Italian Renaissance

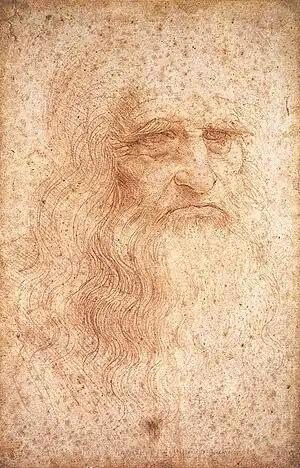
Leonardo da Vinci, Italian Renaissance Man, 1512

The main challengers of the Albizzi family were the Medicis, first under Giovanni de' Medici, and later under his son Cosimo de' Medici. The Medici controlled the Medici bank—then Europe's largest bank—and an array of other enterprises in Florence and elsewhere. In 1433, the Albizzi managed to have Cosimo exiled. The next year, however, saw a pro-Medici Signoria elected and Cosimo returned. The Medici became the town's leading family, a position they would hold for the next three centuries. Florence organized the trade routes for commodities between England and the Netherlands, France, and Italy. By the middle of the century, the city had become the banking capital of Europe and thereby obtained vast riches. In 1439, Byzantine Emperor John VIII Palaiologos attended a council in Florence in an attempt to unify the Eastern and Western Churches. This brought books and, especially after the fall of the Byzantine Empire in 1453, an influx of scholars to the city. Ancient Greece began to be studied with renewed interest, especially the Neoplatonic school of thought, which was the subject of an academy established by the Medici.